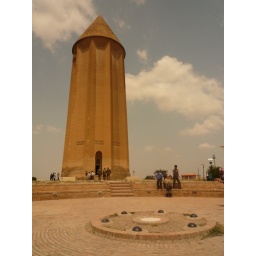
The astonishing 1,000-year-old tower of Mil-e Gonbad at Gongad-e-Kavus, northern Iran, near the Caspian Sea coast